John Carver (governor)

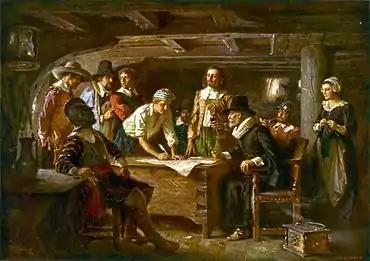
"Signing the Mayflower Compact 1620", a painting by Jean Leon Gerome Ferris, 1899

Carver and his wife Katherine boarded "Mayflower" with five servants and seven year-old Jasper More, one of the four children of the More family who were sent in the care of the Pilgrims. Carver seems to have been elected governor of the "Mayflower" for the duration of the Atlantic crossing.